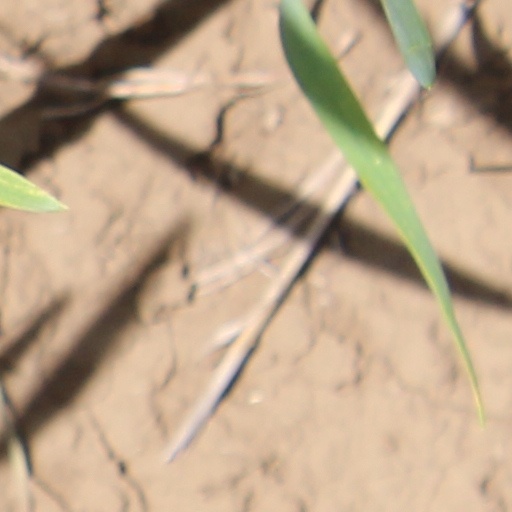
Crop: wheat